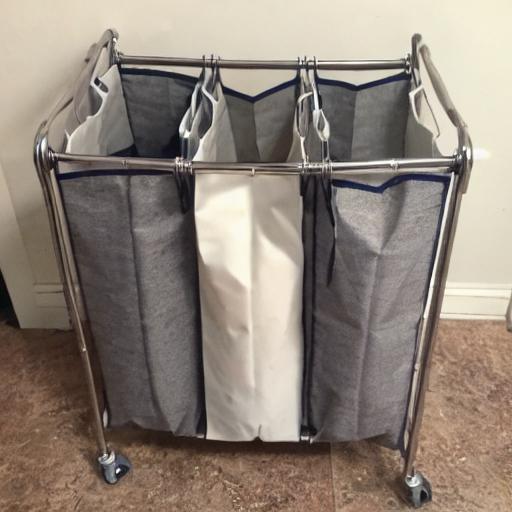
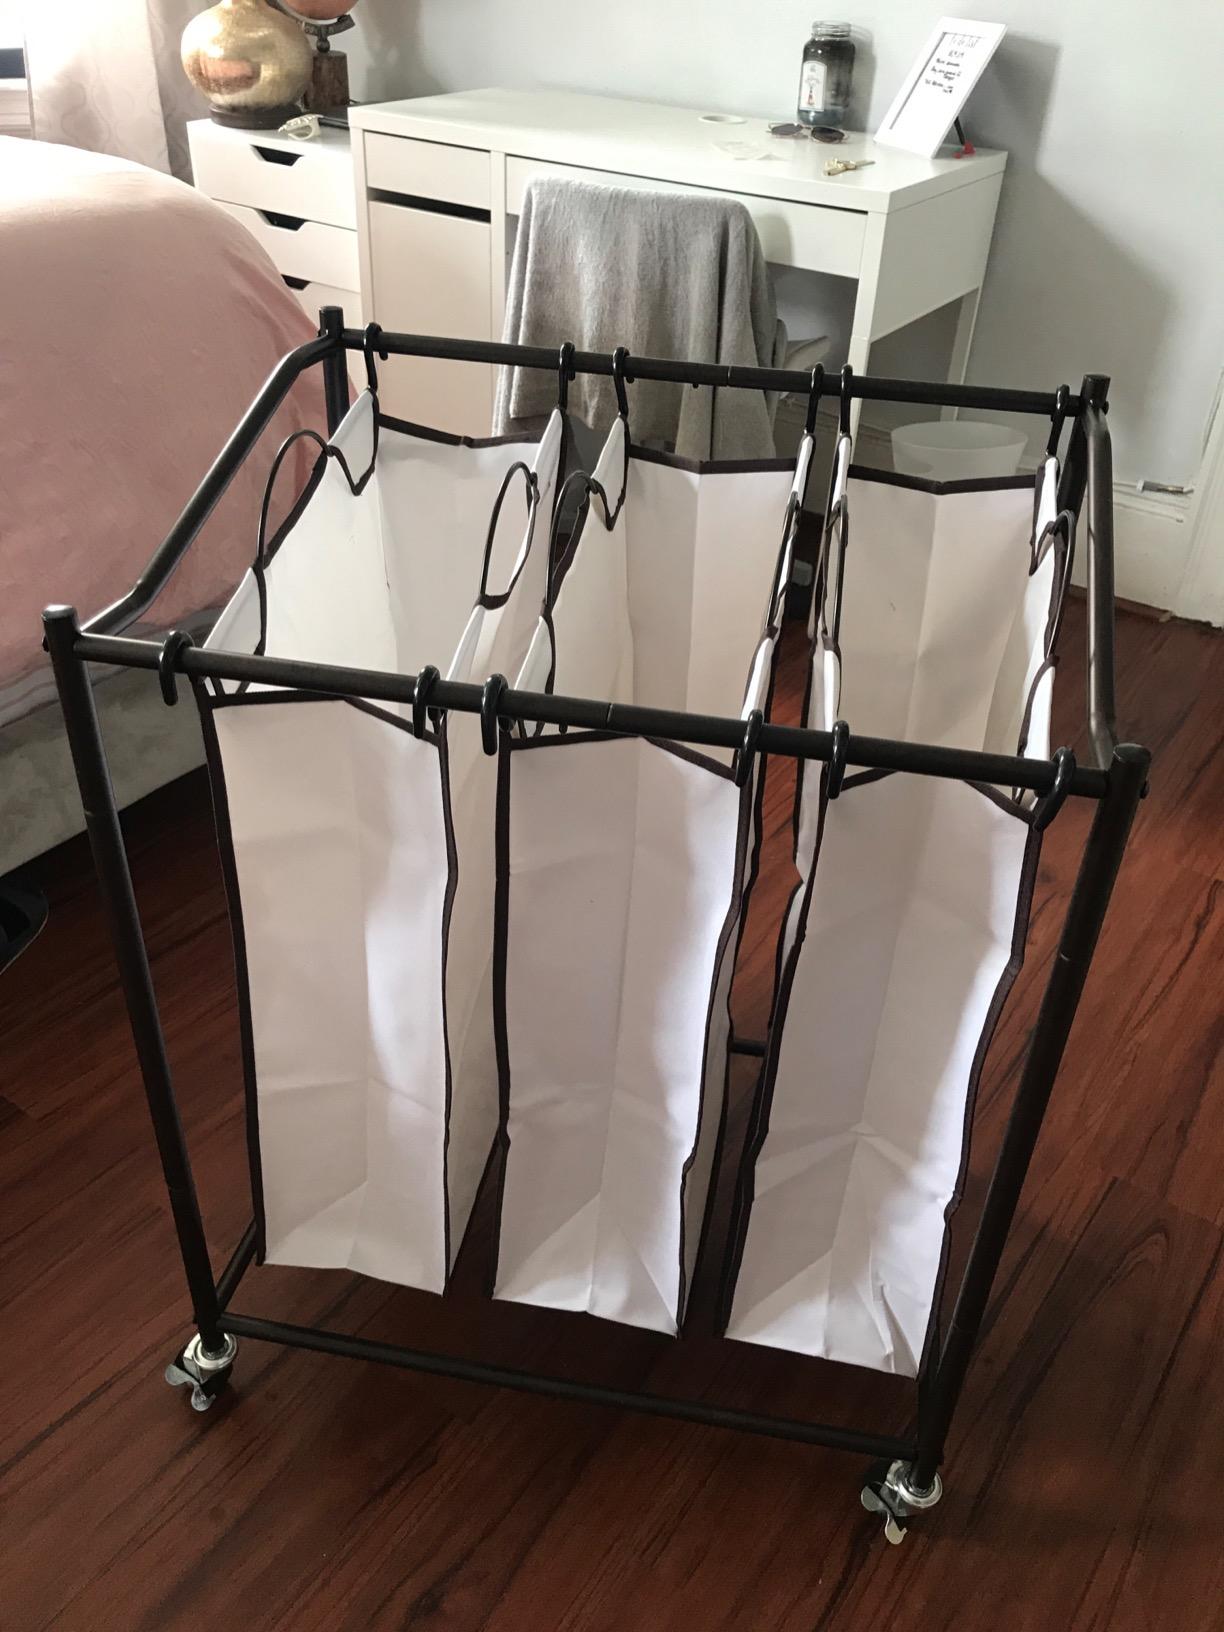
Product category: items_hamper
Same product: no